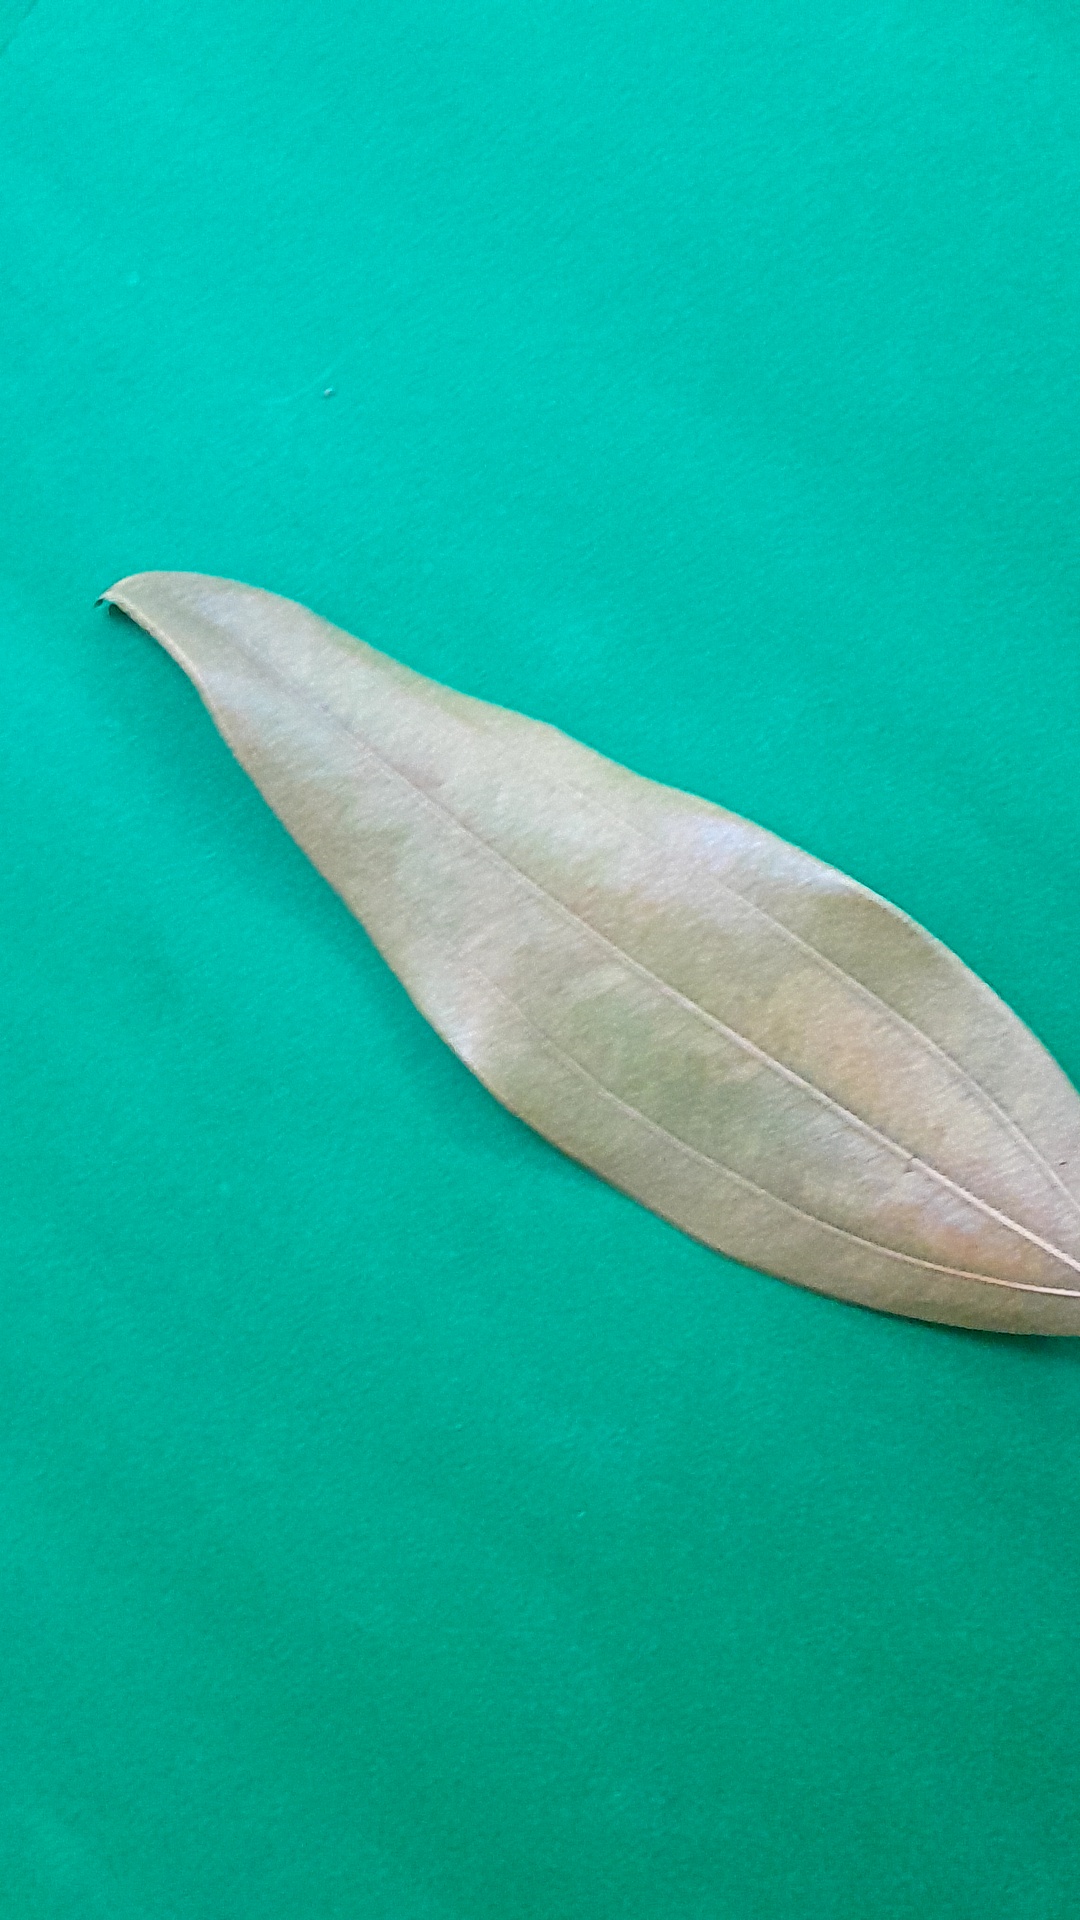
Label: Dry Leaf